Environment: real
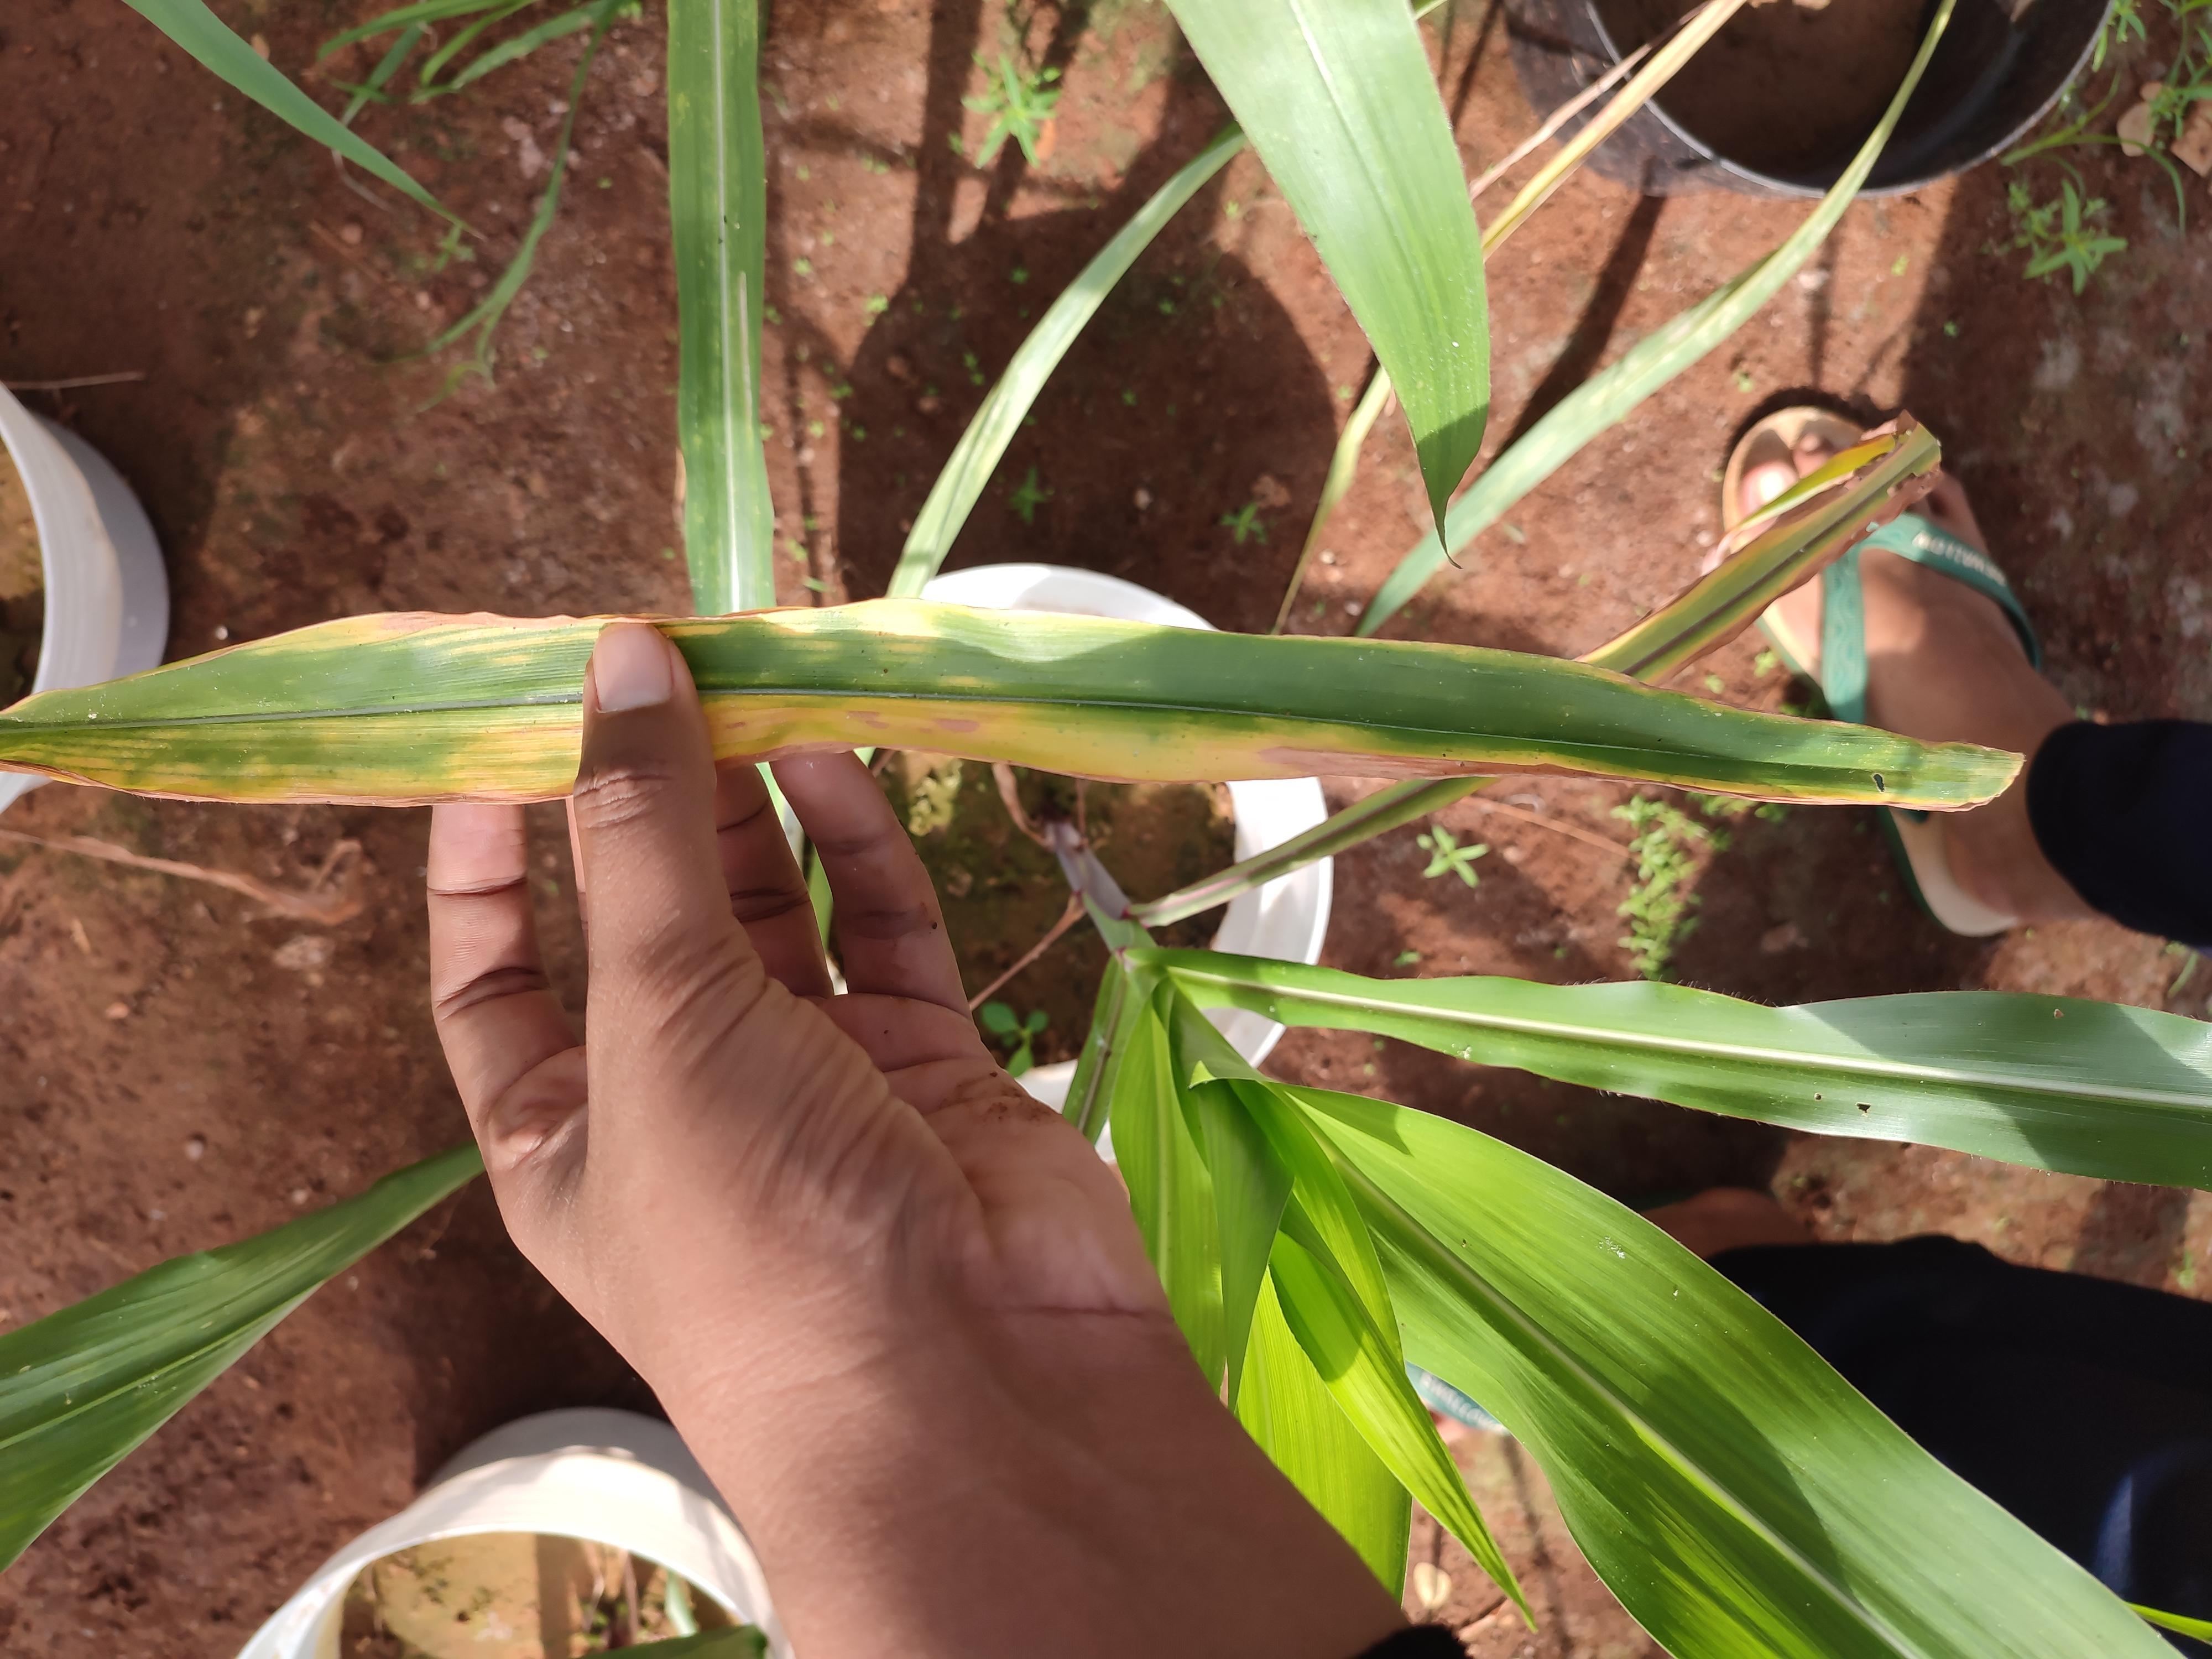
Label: potassium_deficiency